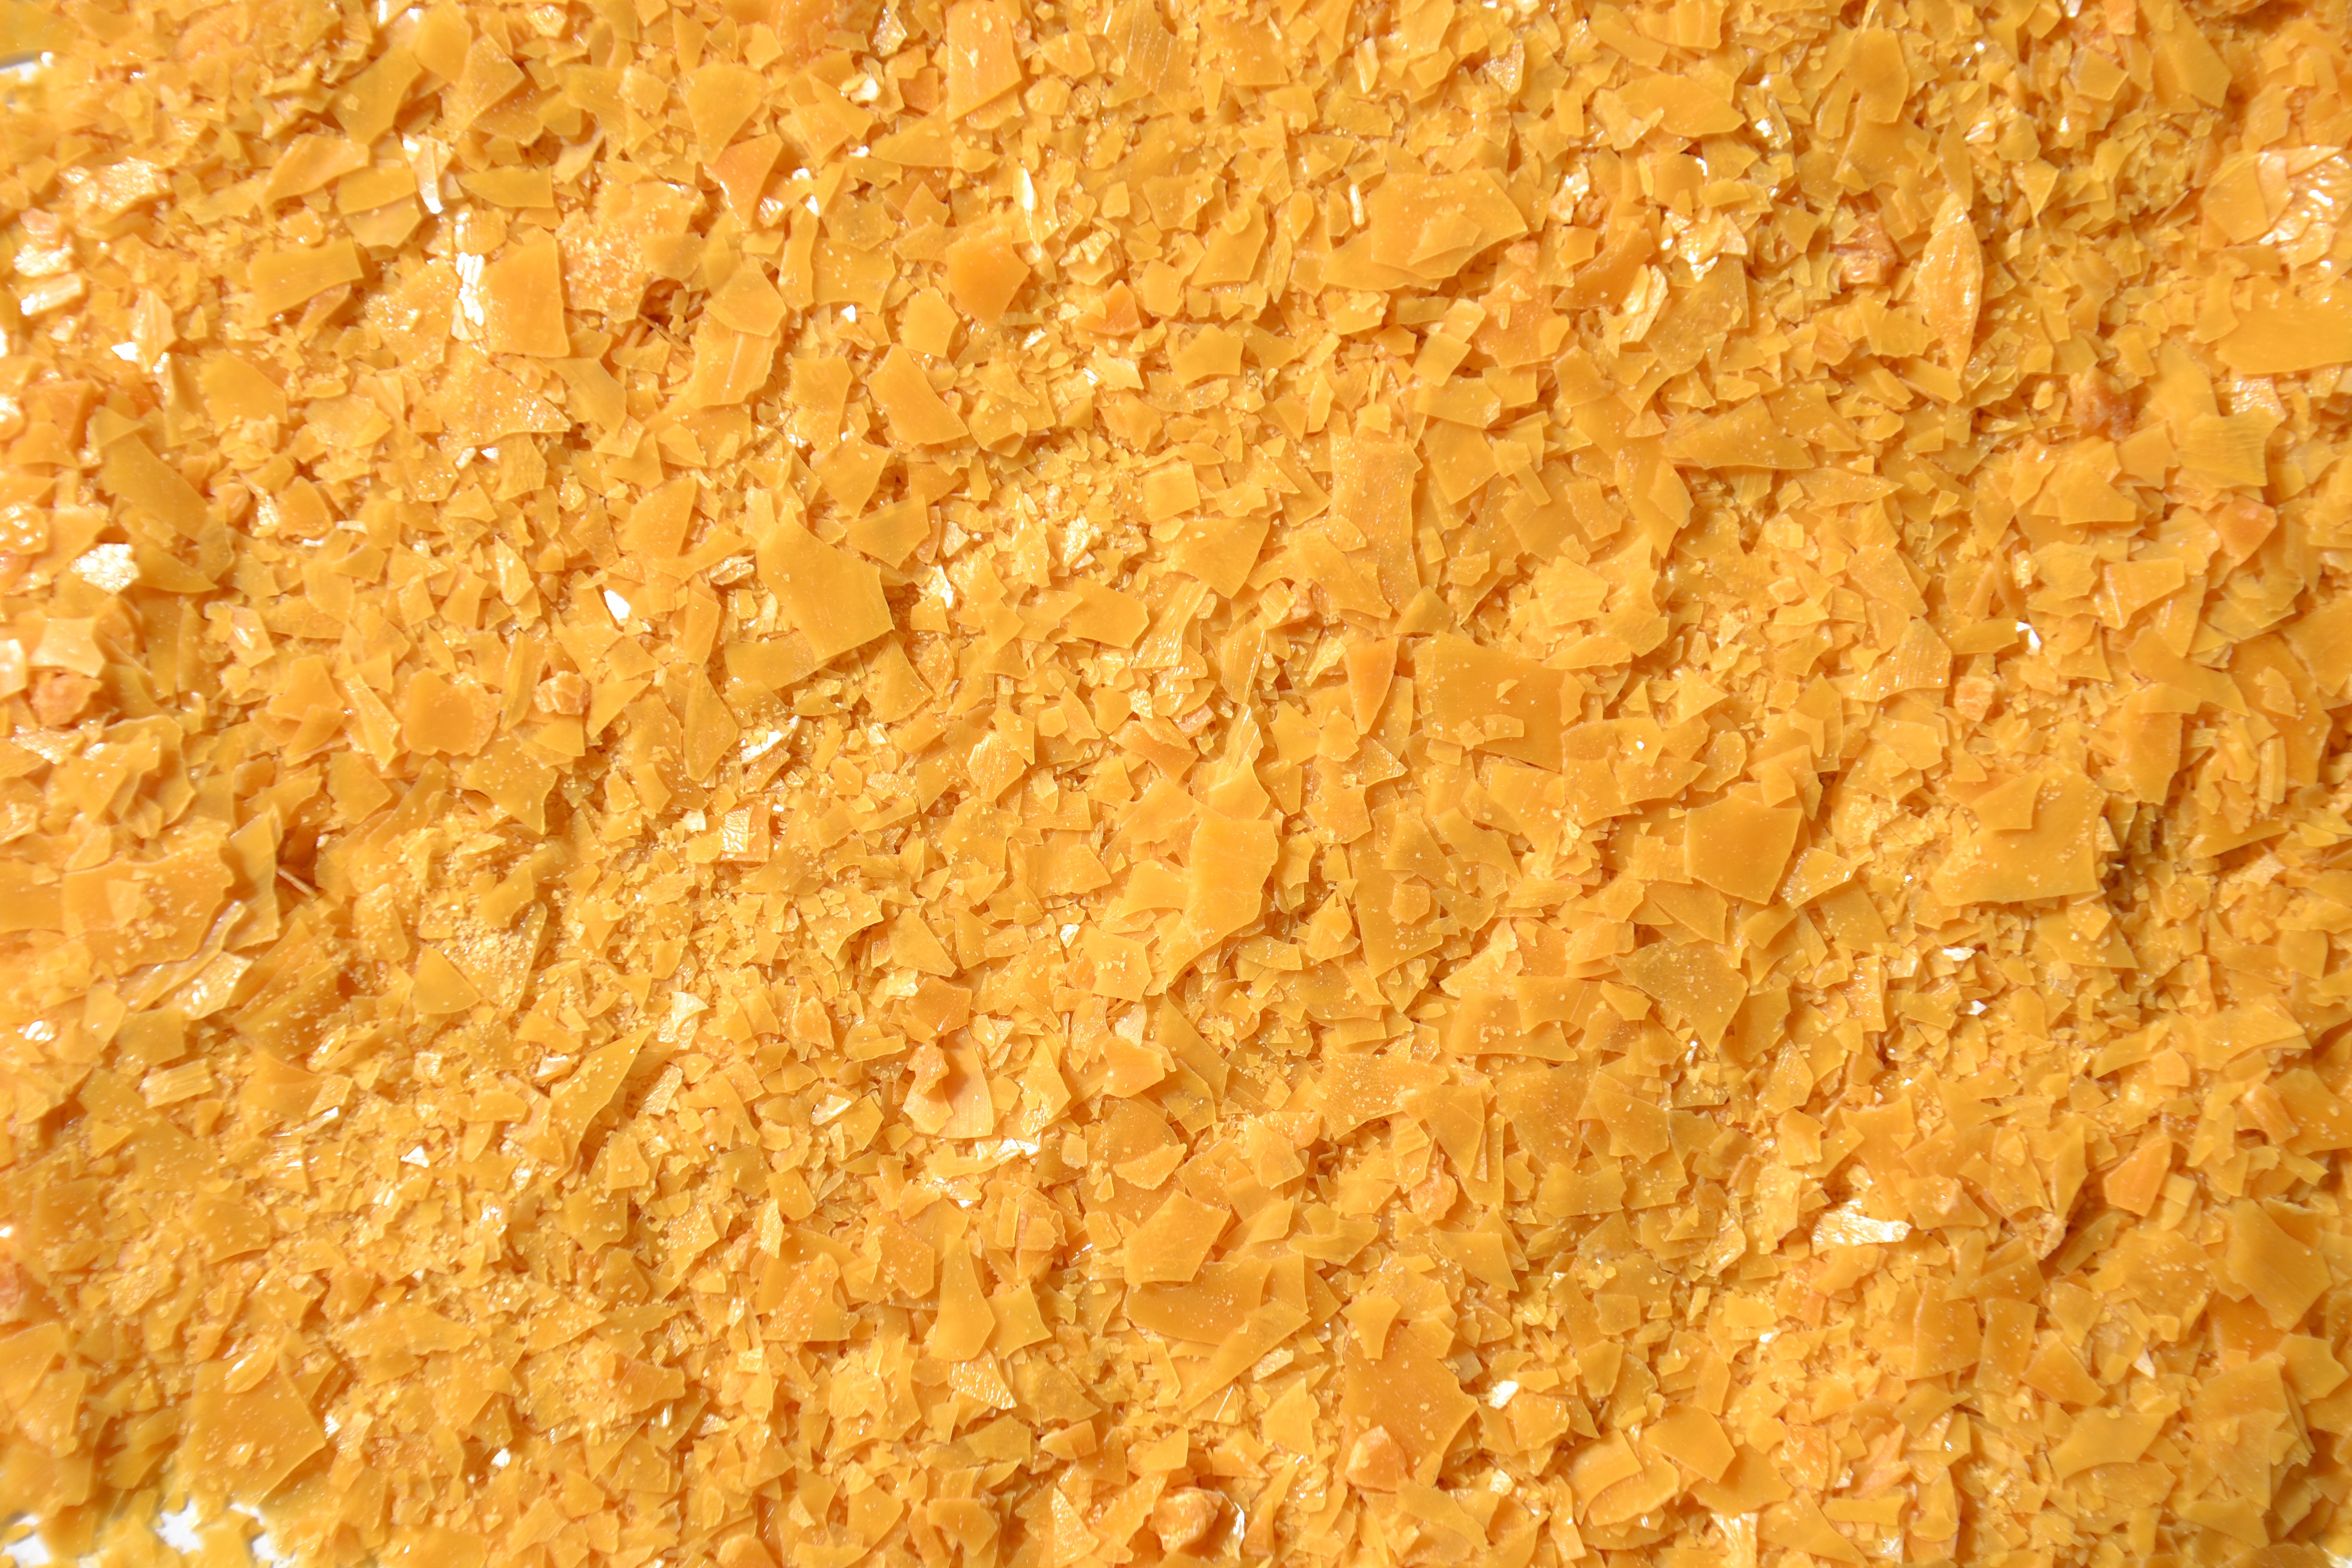
sand, texture, food, produce, crop, soil, yellow, agriculture, material, plates, carnauba wax, cosmetic adjuncts, nutritional supplements, grass family